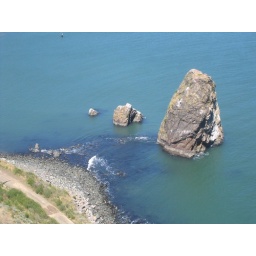
ginourmous rock under the gg bridge